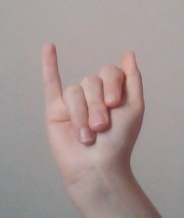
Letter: meem